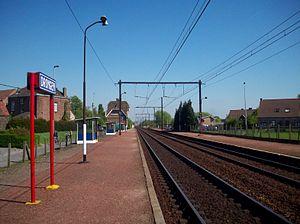
La gare de Tronchiennes est une gare ferroviaire belge de la ligne 50A, de Bruxelles-Midi à Ostende, située à Tronchiennes, village de la ville de Gand, dans la province de Flandre-Orientale en Région flamande.